United Nations Security Council Resolution 1347

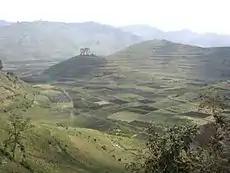
Rwandan landscape

United Nations Security Council resolution 1347, adopted unanimously on 30 March 2001, after recalling resolutions 955 (1994), 1165 (1998) and 1329 (2000), the Council forwarded a list of nominees for permanent judges at the International Criminal Tribunal for Rwanda (ICTR) to the General Assembly for consideration.